Razi Shirazi

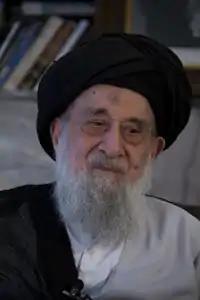

Ayatollah Sayyid Radhi Husayni Shirazi (29 March 1927 – 1 December 2021), also known as Razi Shirazi, was an Iranian Shia who was a jurist, philosopher and theologian. He was the great-grandson of the renowned Shia jurist, Mirza Shirazi, the pioneer of the Tobacco protest. He was the Imam of the Shifa mosque in Yousefabad.